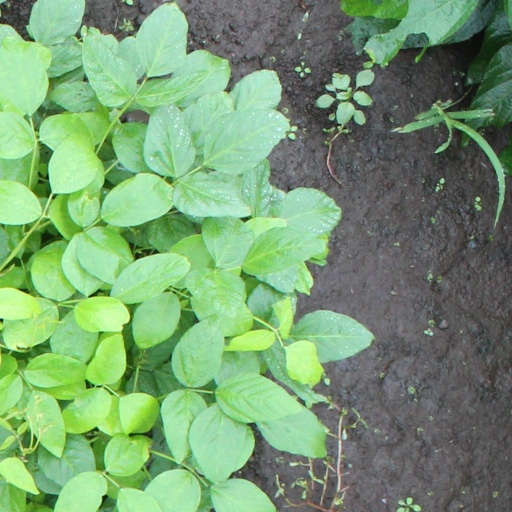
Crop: soybean